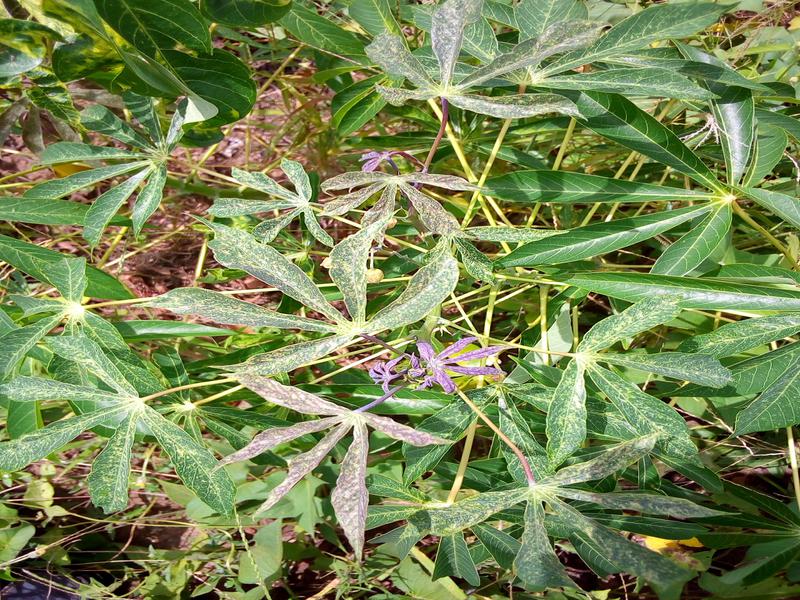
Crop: cassava
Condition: green_mottle